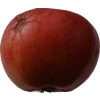
Label: Apple 17